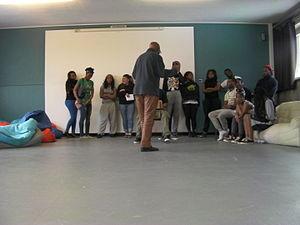
Activité de la recherche-action ""Acteurs de Changements"""
L'Observatoire Ba YaYa est une association fédérale belge d'accompagnement de jeunes en difficulté psychologique et sociale par une pédagogie spécifique dite de la Double Expertise.